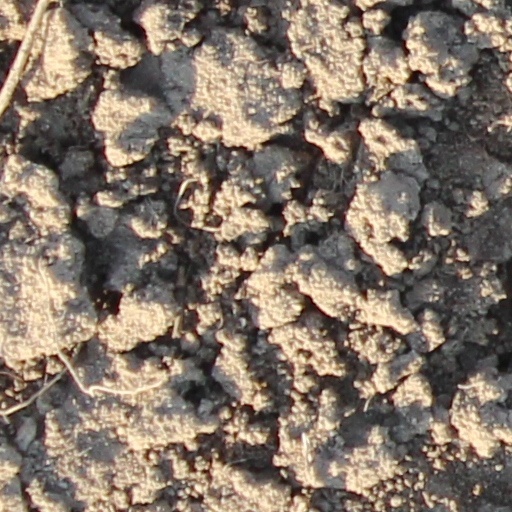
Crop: wheat